Frank J. Webb

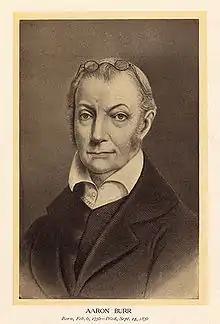
Aaron Burr, Webb's maternal grandfather

Frank Webb was born in Philadelphia on March 21, 1828. He was the fifth and youngest child of Francis Webb (1788–1829) and Louisa Burr Webb (–1878). His maternal grandfather, which was confirmed via DNA in 2018, is former U.S. Vice President Aaron Burr.